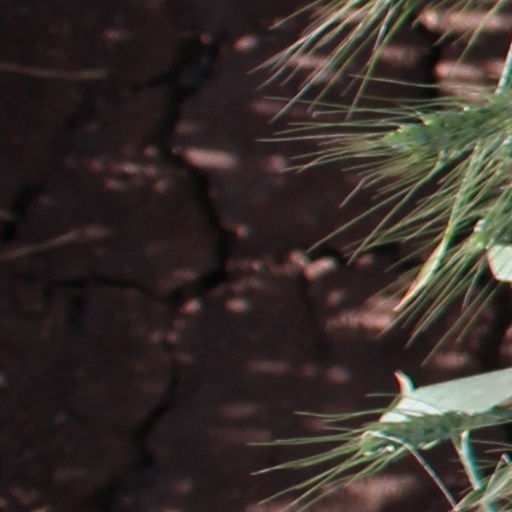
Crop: wheat